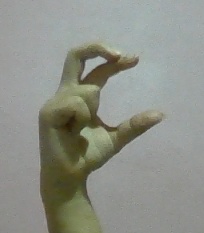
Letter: thal